List of tobacco products

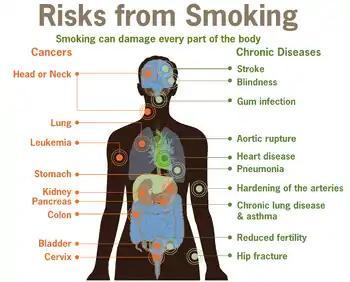
A diagram depicting the risks to health caused by smoking tobacco, most often cigarettes

Tobacco is the agricultural product of the leaves of plants in the genus "Nicotiana", commonly termed "tobacco plants". All species of "Nicotiana" contain the addictive drug nicotine—a psychostimulant alkaloid found in all parts of the plants except the seeds, and most heavily concentrated in the leaves—which occurs in varying amounts depending on the species of "Nicotiana" grown; the breed, type, or variety of tobacco cultivated and produced; and the method used to cure and process tobacco leaves once they have been harvested.